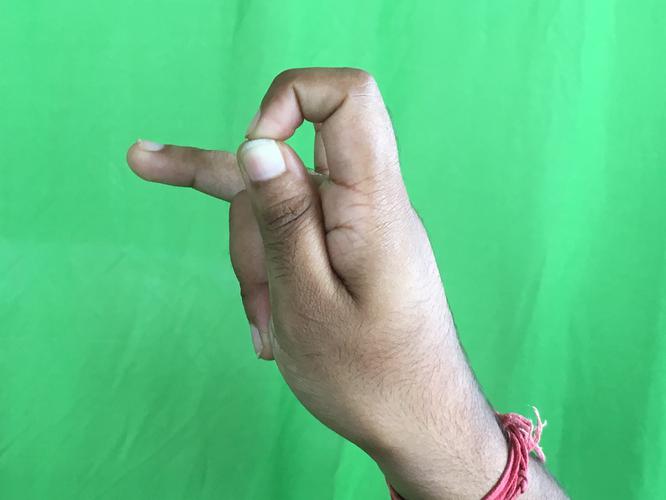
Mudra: Katakamukha_3
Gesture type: single_hand